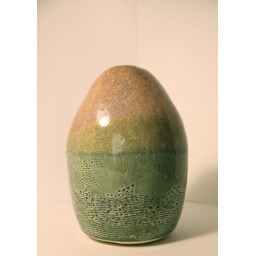
coil built. B-mix. stoneware. yellow slip under Pat's clear blue and rutile blue glaze